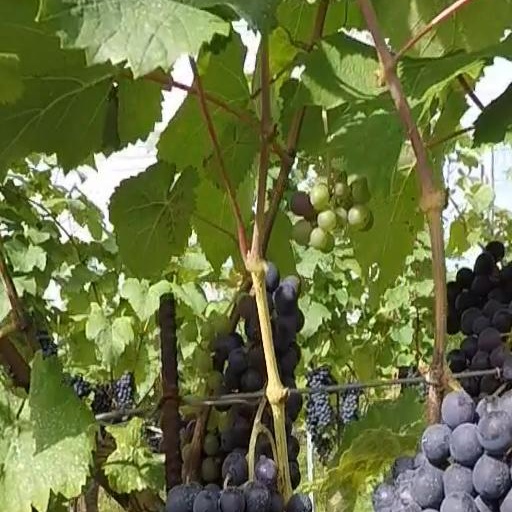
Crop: grape